Subterranean river

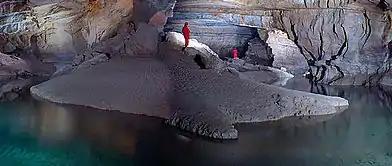
A subterranean river in the Cross Cave system of Slovenia. (Scale shown by people in photograph.)

A subterranean river (also known as an underground river) is a river or watercourse that runs wholly or partly beneath the ground, one where the riverbed does not represent the surface of the Earth. It is distinct from an aquifer, which may flow like a river but is contained within a permeable layer of rock or other unconsolidated materials. A river flowing below ground level in an open gorge is not classed as subterranean.